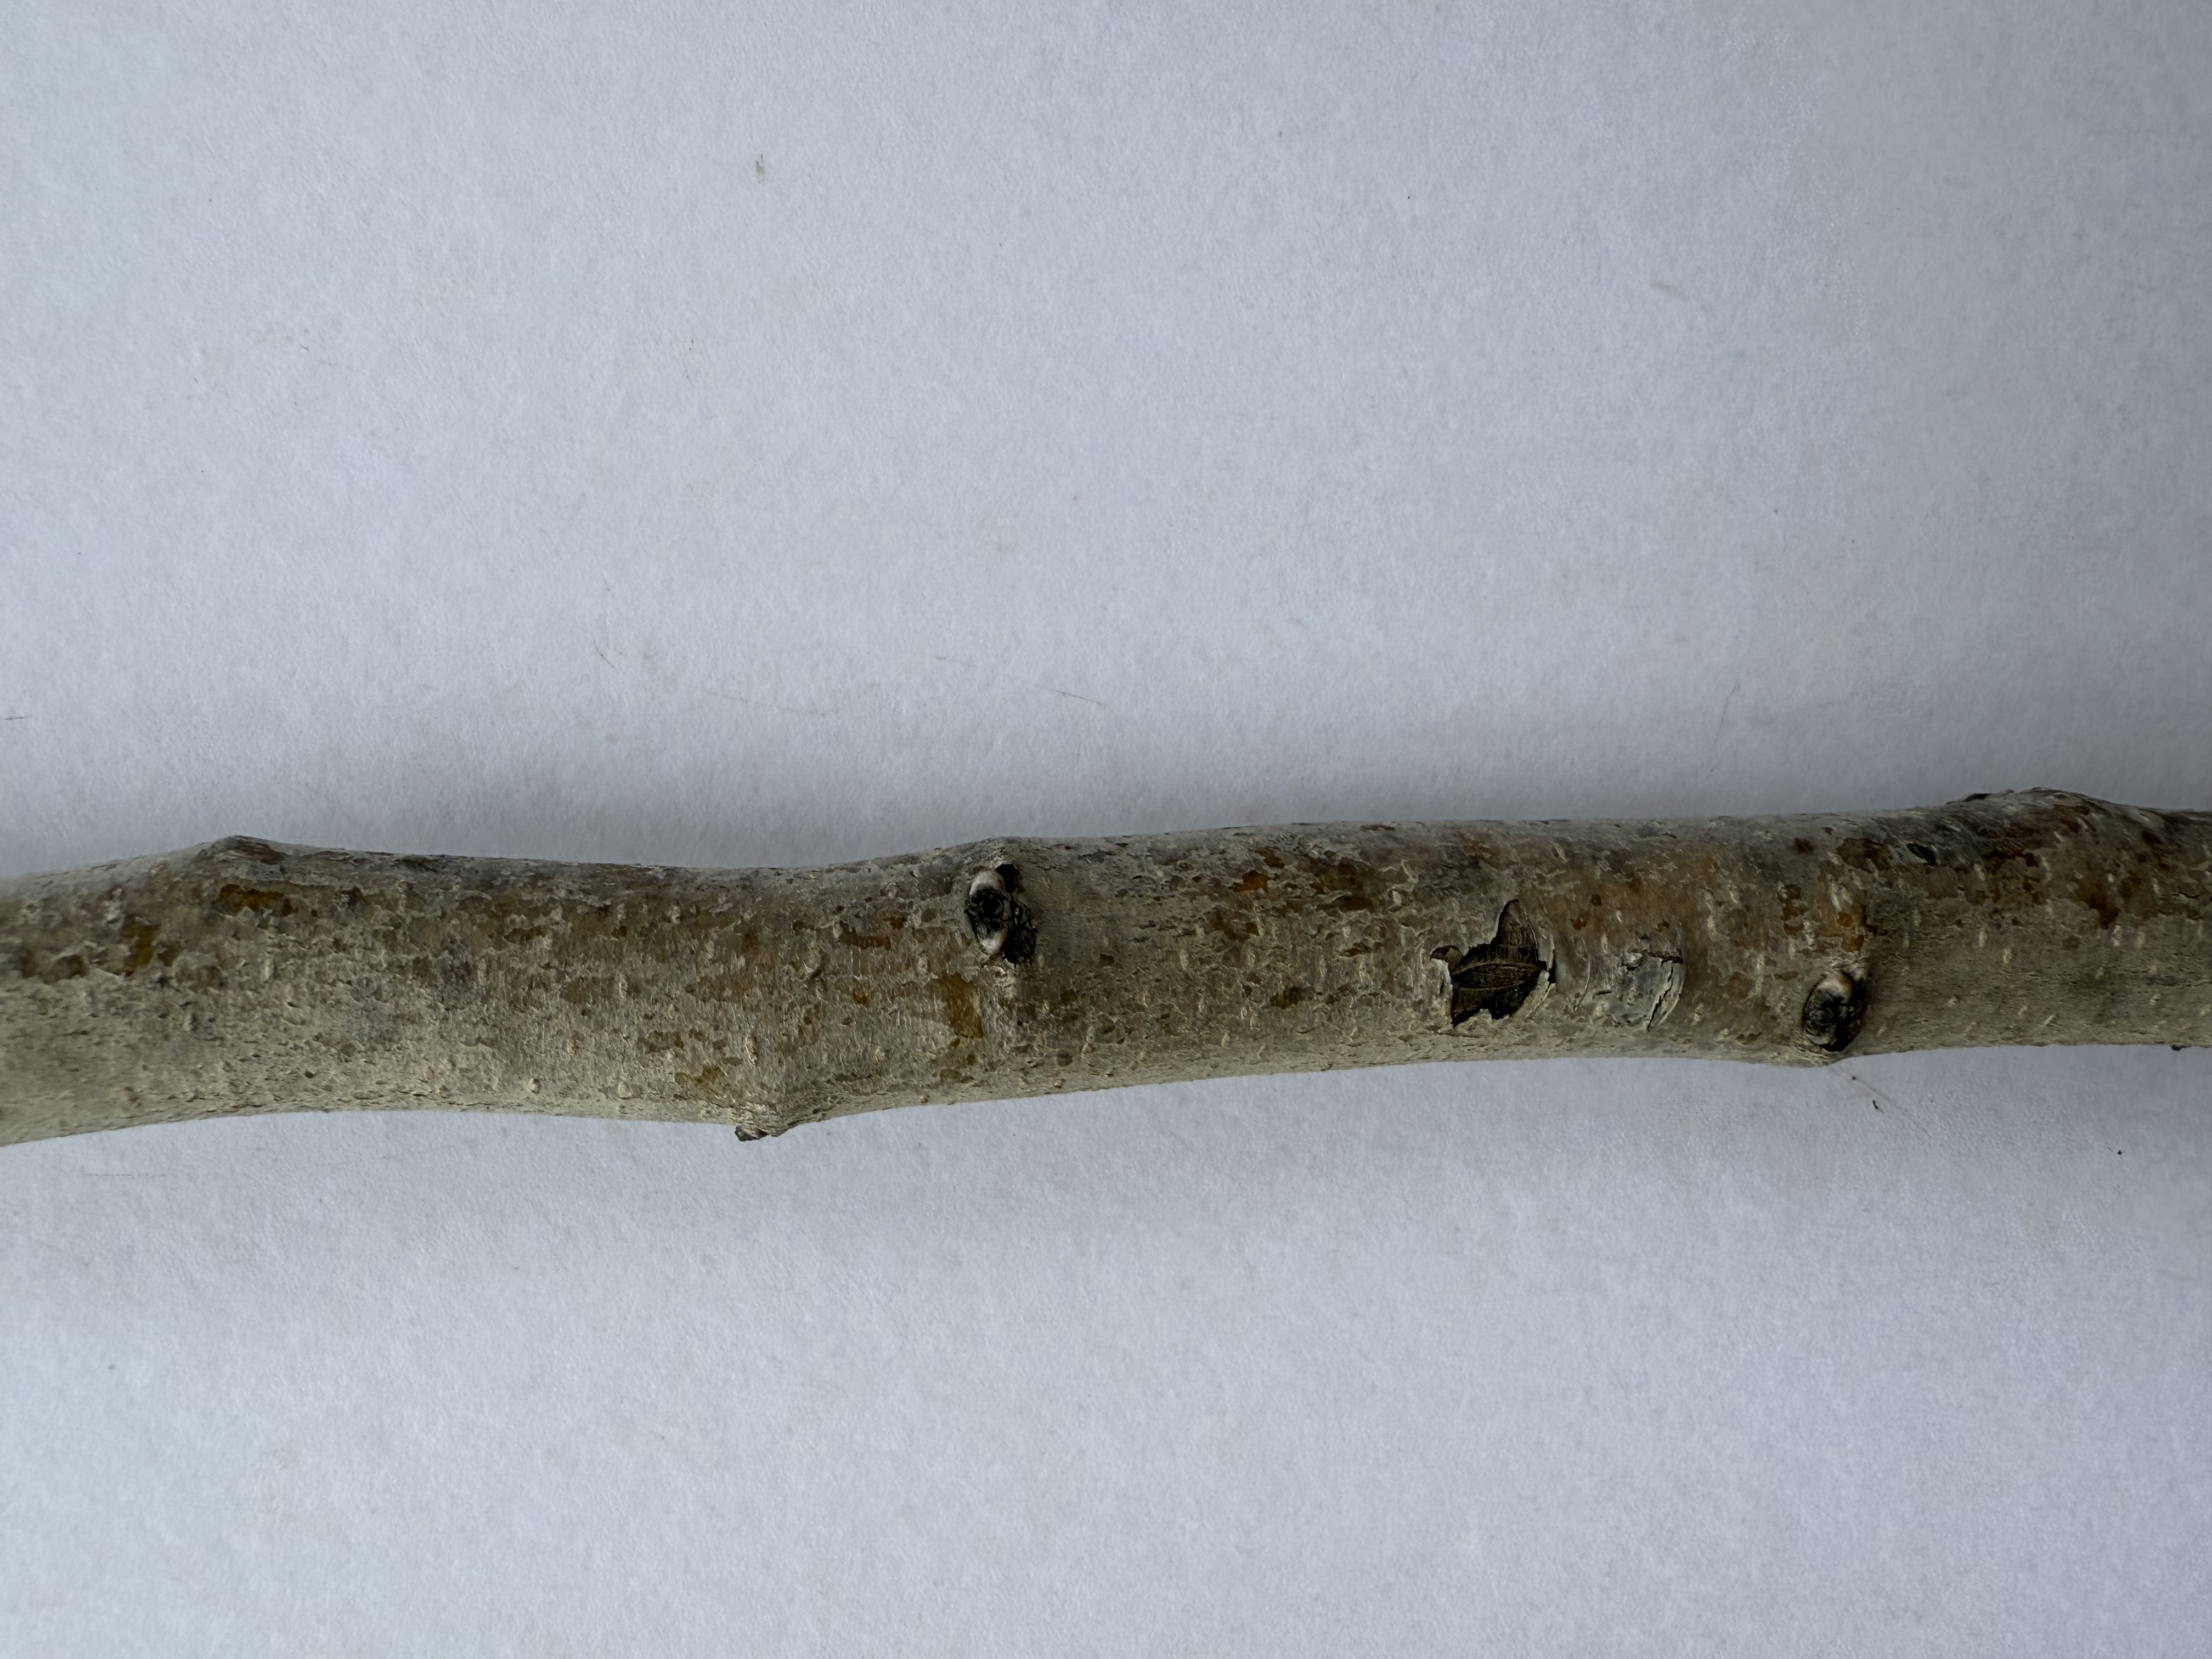
Variety: Medlar